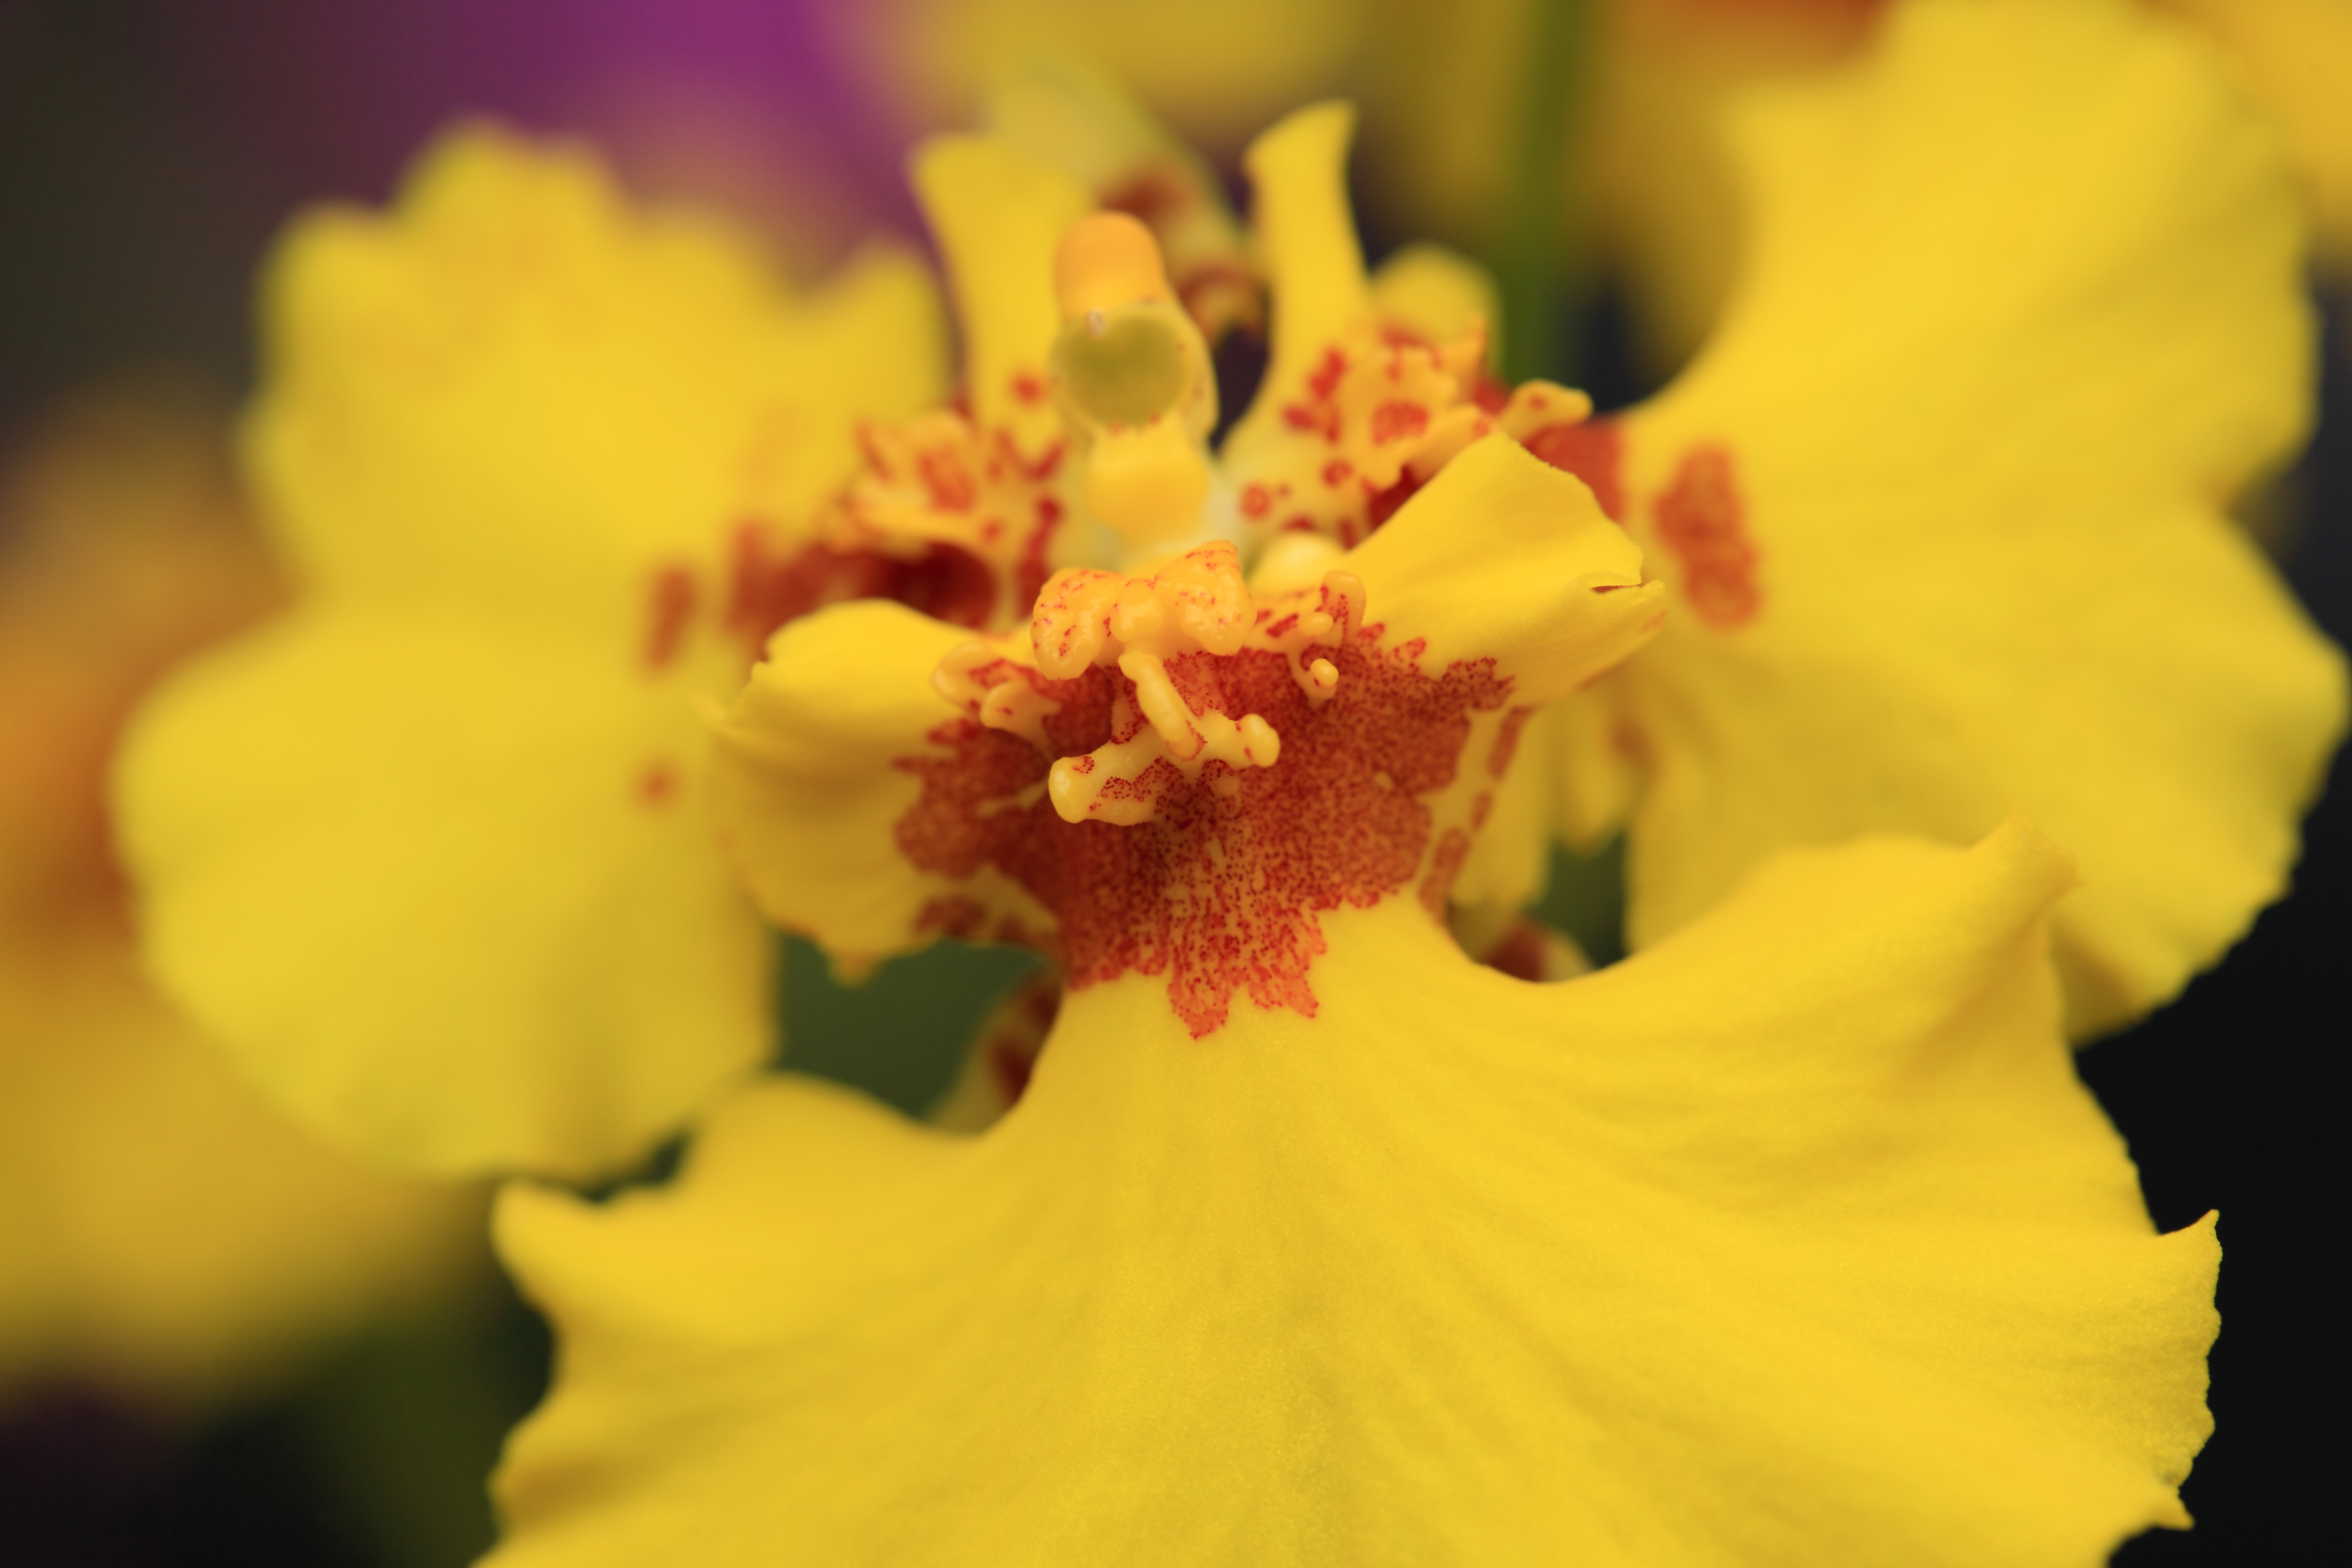
blossom, plant, photography, flower, petal, pollen, high, tropical, botany, yellow, garden, flora, close up, shrub, 5d, hires, hibiscus, markii, hi, res, resolution, gunma, annaka, usuigawa, macro photography, flowering plant, land plant, canonef100mmf28lmacroisusm